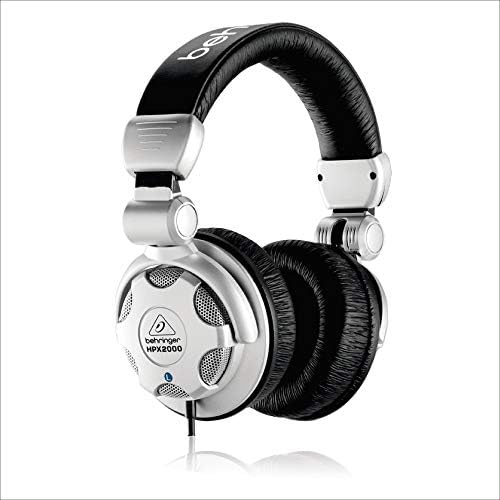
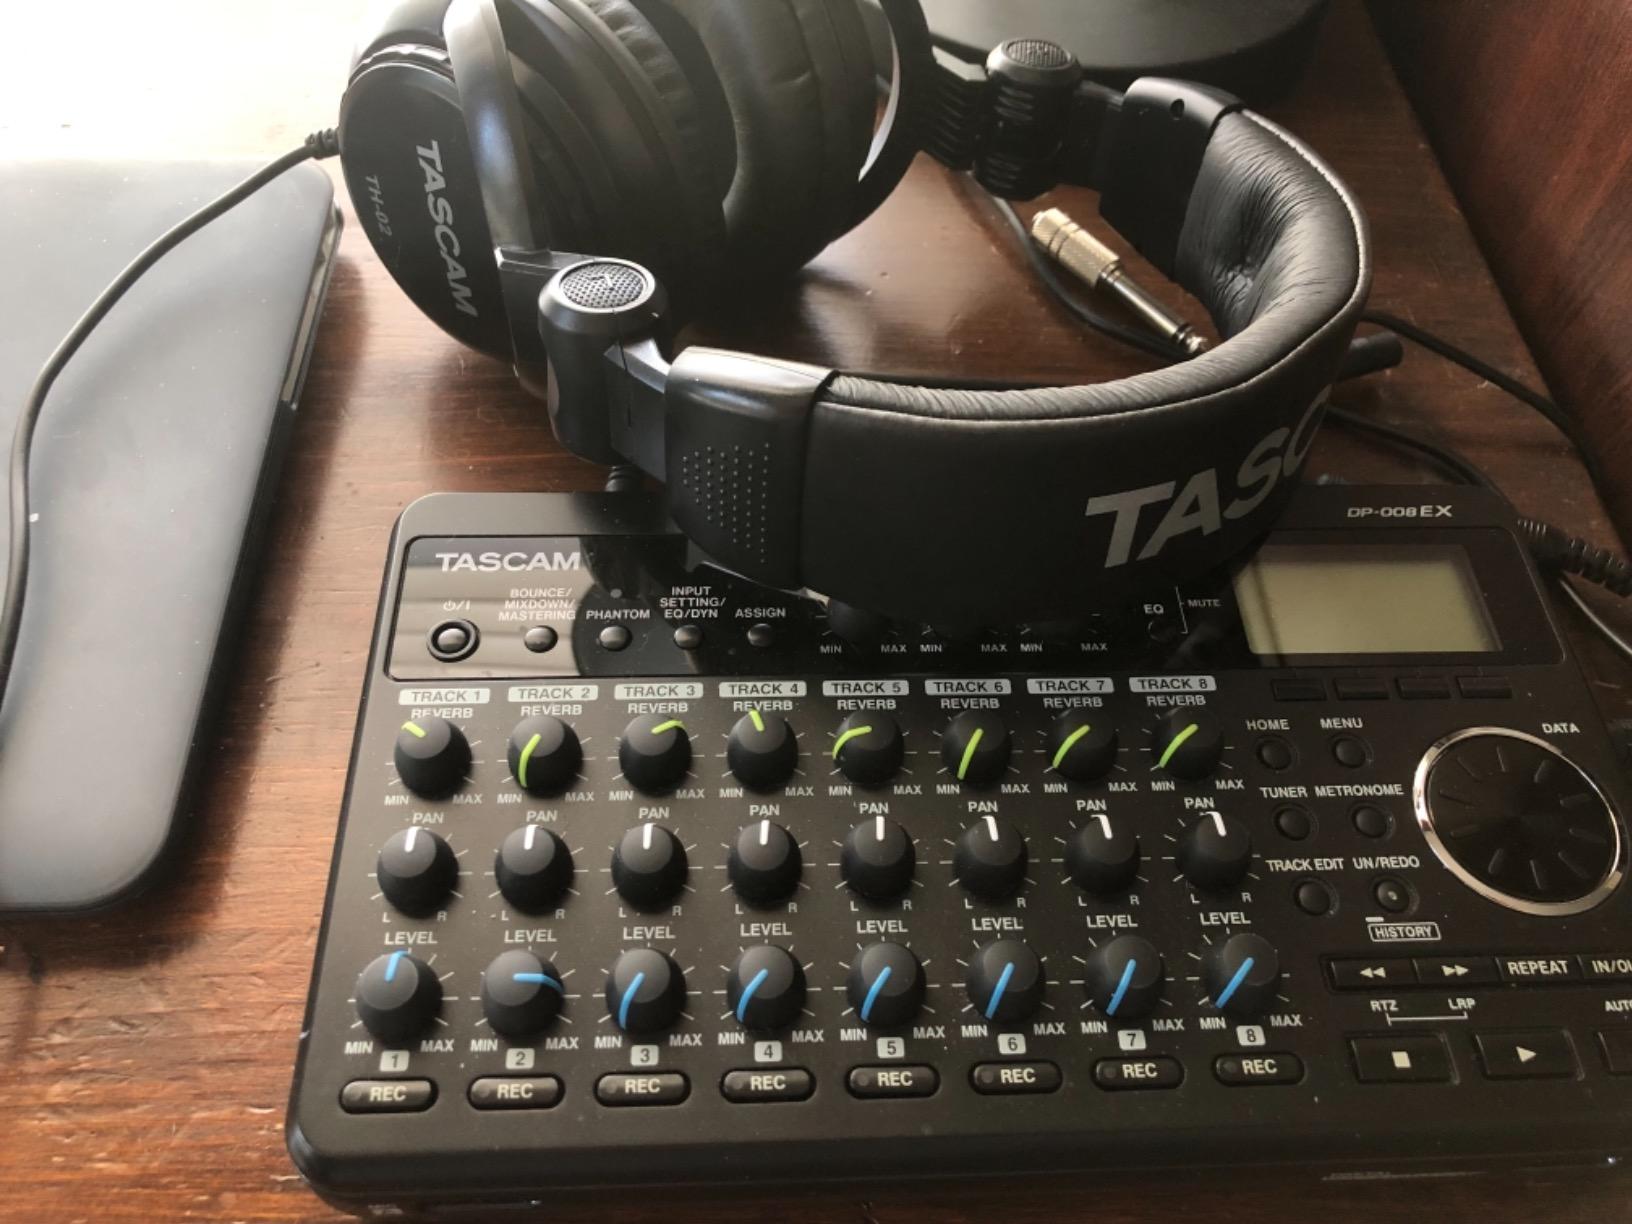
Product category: headphones
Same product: no